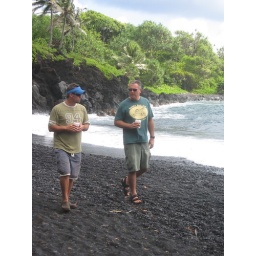
Black sand beach in Hana.